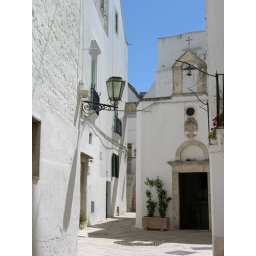
white houses in the Locorotondo historical center